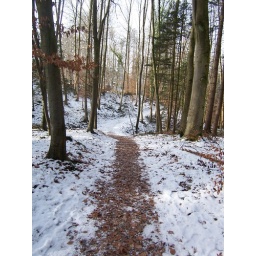
Though a forest up a hill that opens up to a medow on top of the hill very nice in summer or winter